Hirakud Dam

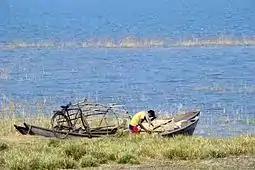

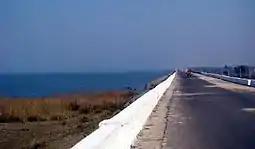

In the upper drainage basin of the Mahanadi River, centered on the Chhattisgarh Plain, periodic droughts contrast with the situation in the lower delta region where floods may damage crops. The dam was constructed to help alleviate these problems by creating a reservoir and controlling river flow through the drainage system. The dam regulates the flow of the Mahanadi River and produces hydroelectricity through several hydroelectric plants.